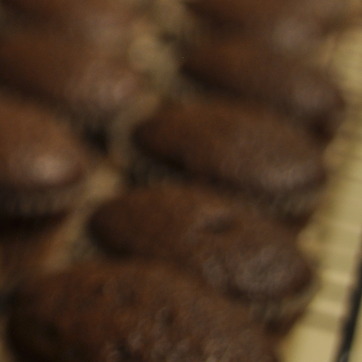
Material: food